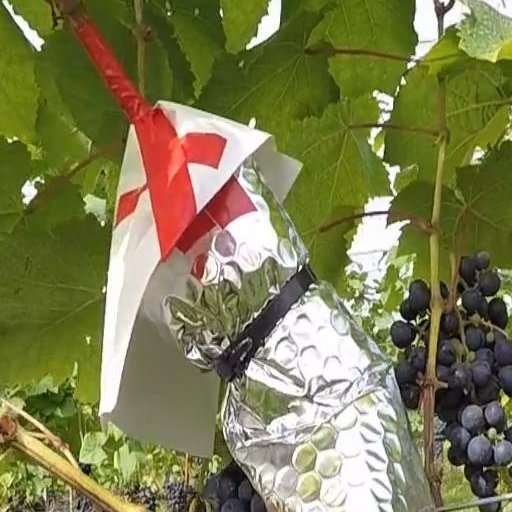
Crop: grape